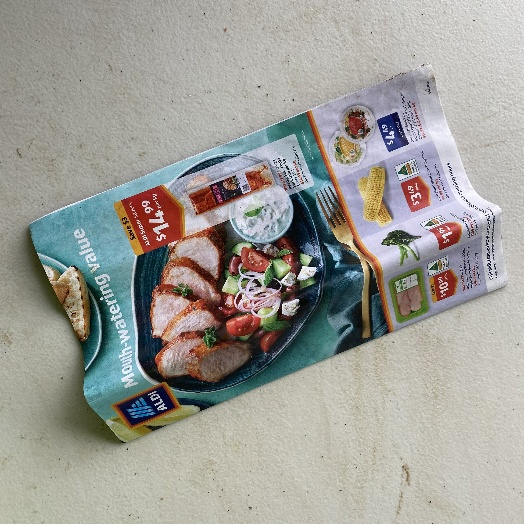
Label: Paper